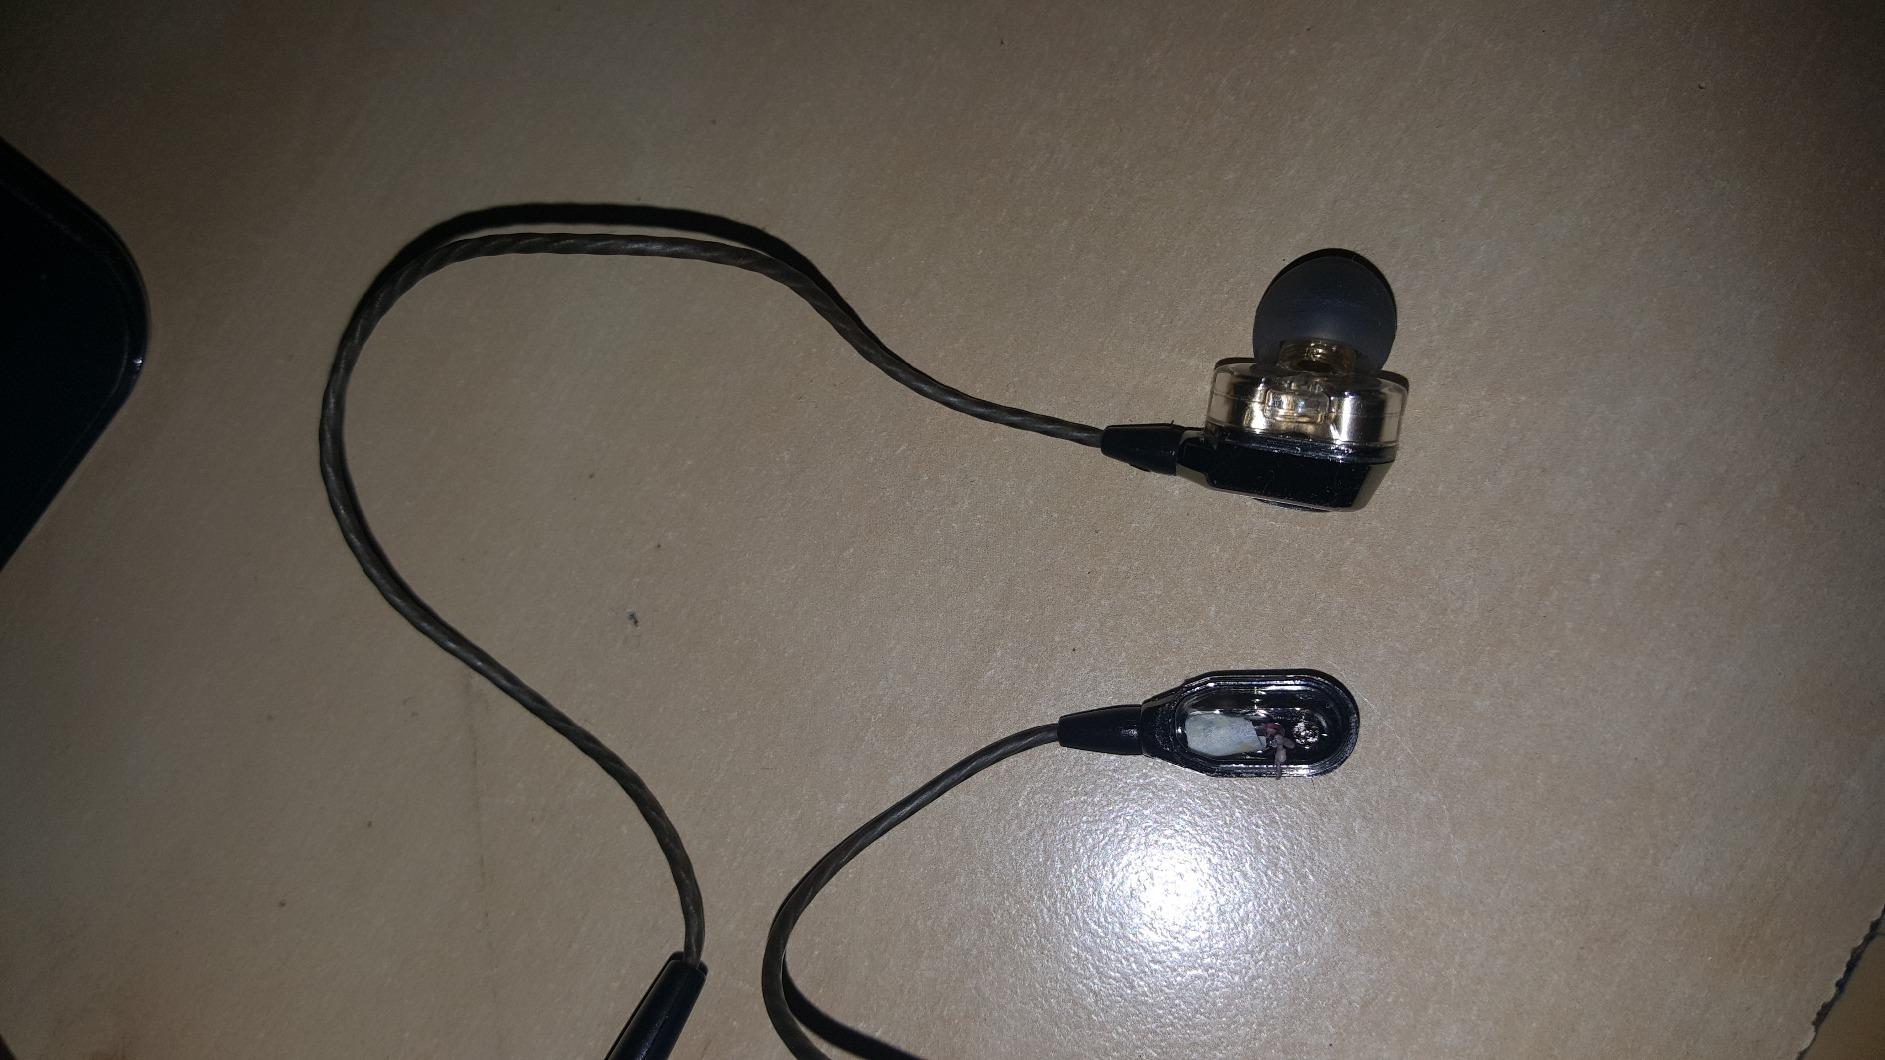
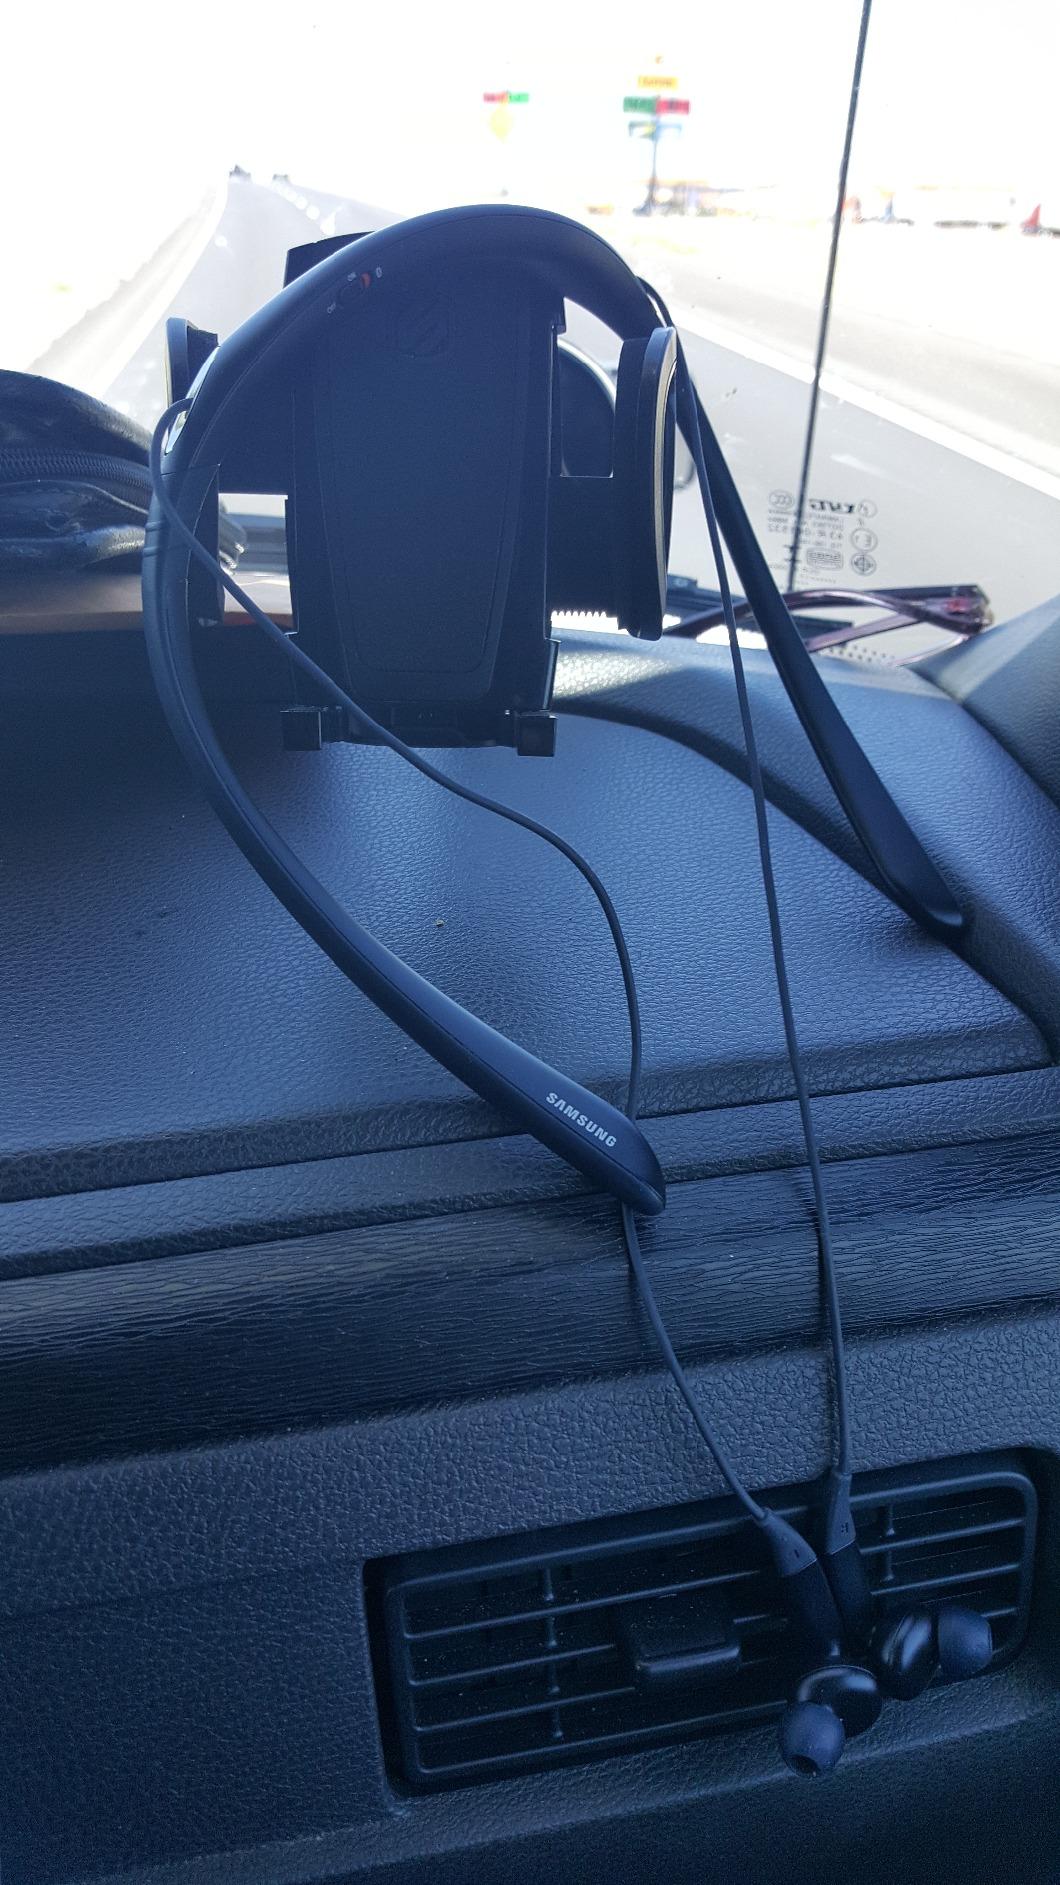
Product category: headphones
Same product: no